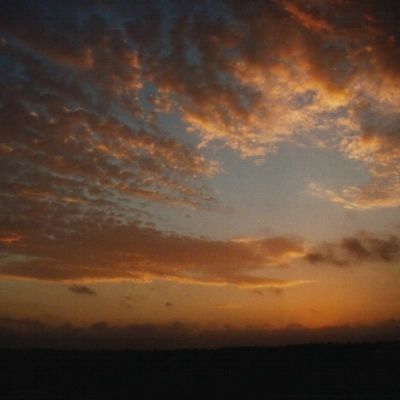
Cloud type: Stratus (St)